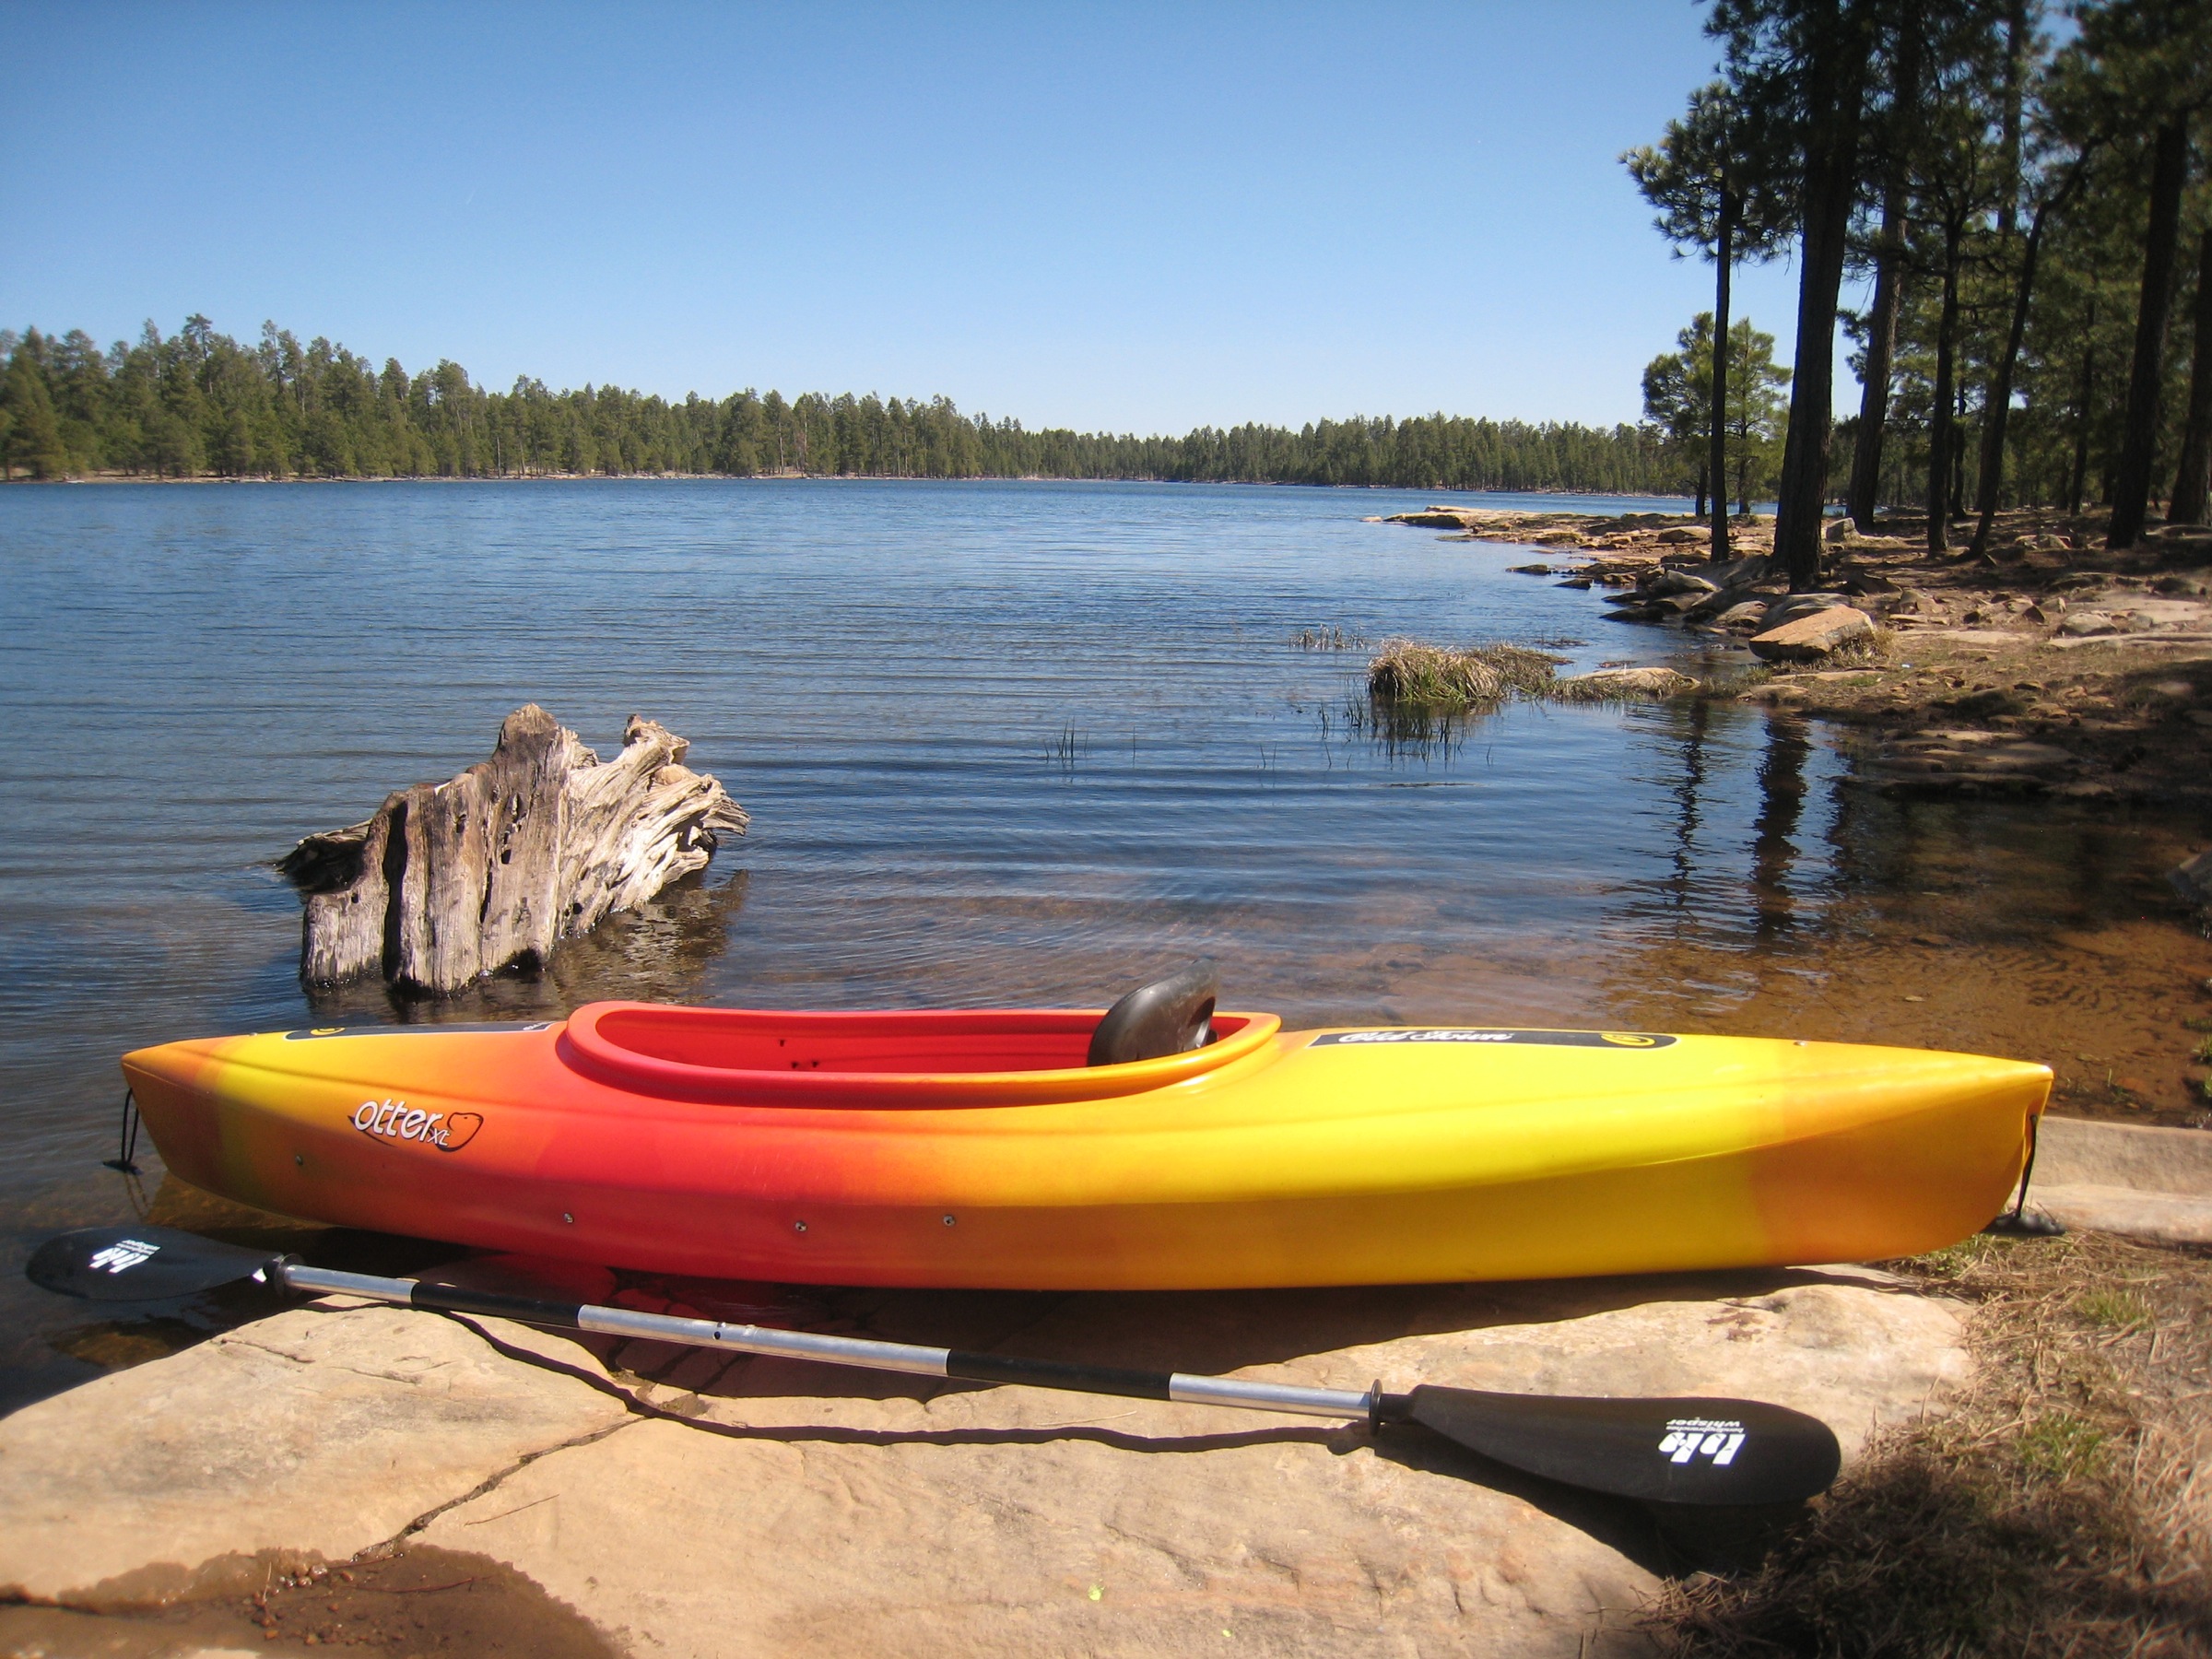
boat, canoe, paddle, vehicle, kayak, sports equipment, arizona, boating, kayaking, watercraft, canoeing, dinghy, sea kayak, watercraft rowing